Stacey Barr

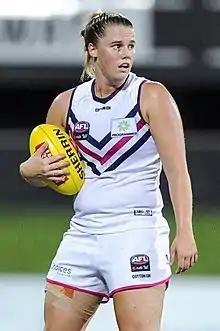
Barr playing for Fremantle in January 2018

Stacey Marie Barr (born 12 November 1992) is an Australian rules footballer and basketball player. She has played for the Fremantle Football Club in the AFL Women's competition, and has played in the Women's National Basketball League for the Perth Lynx.